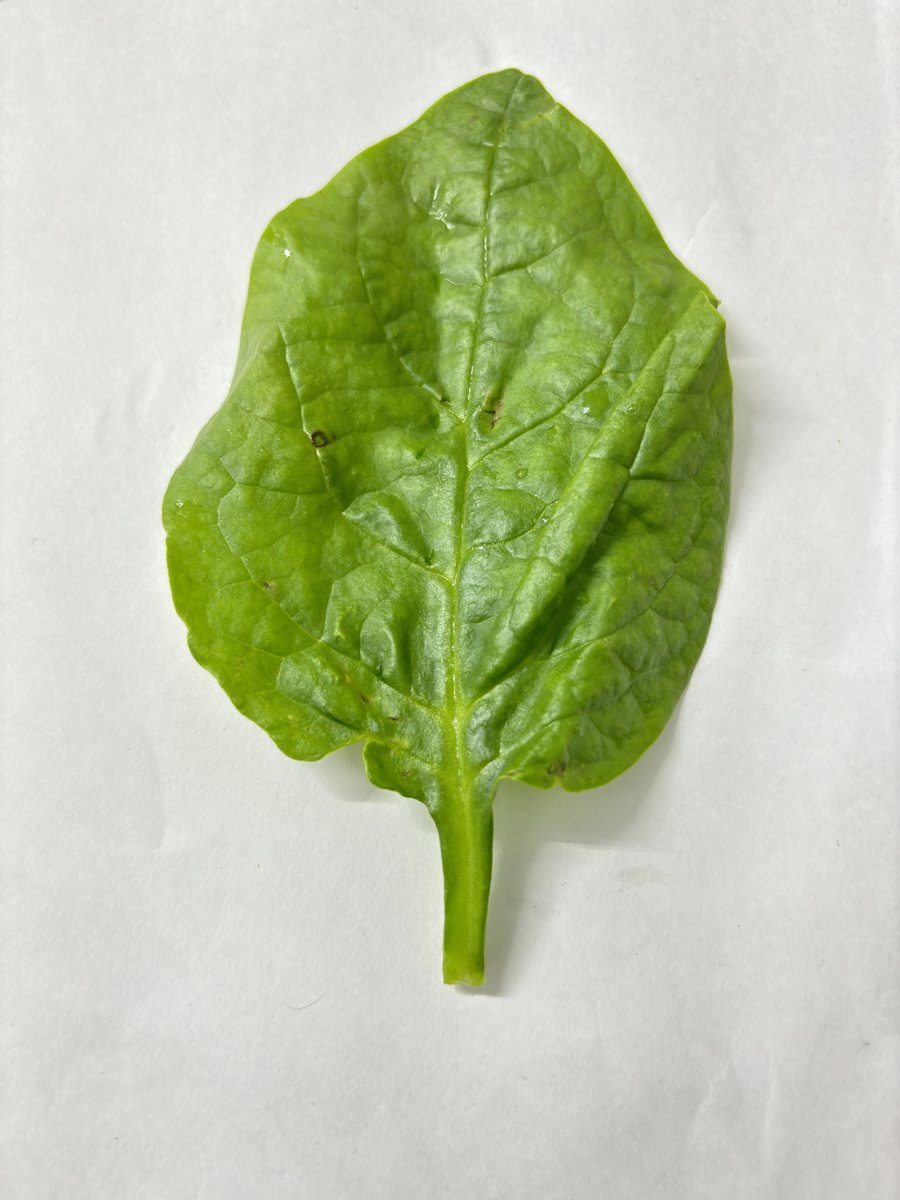
Label: Healthy-Leaf